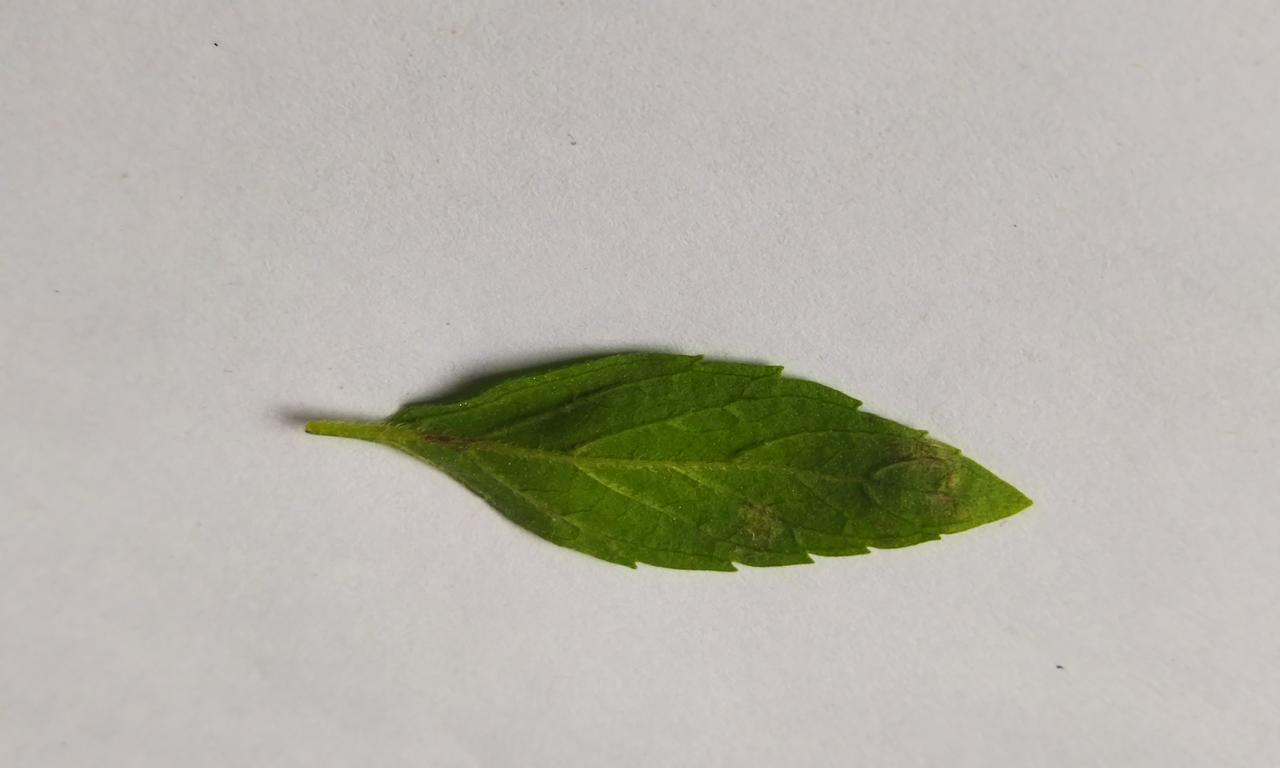
Label: Fresh